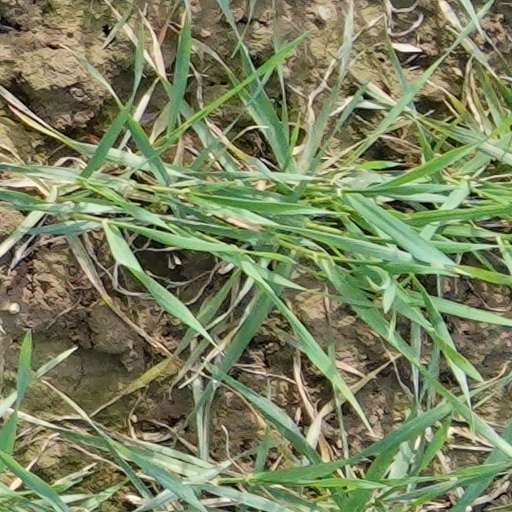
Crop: wheat